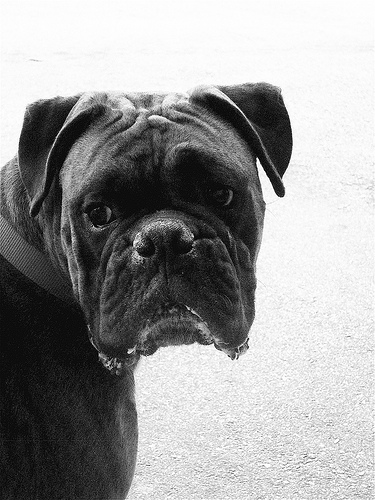
Animal: dog
Breed: boxer